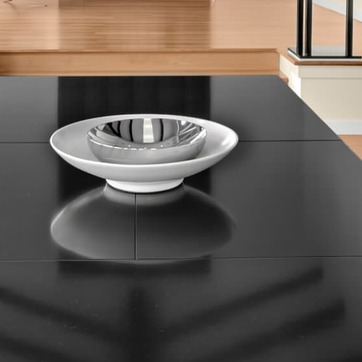
Material: ceramic